M1938 mortar

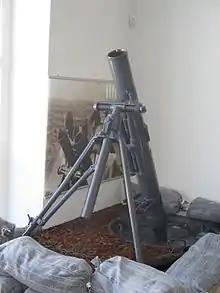
Romanian "Reșița Model 1942"

The 120-PM-38 was typically deployed to support infantry units and is the heaviest weapon that can still be broken down and transported by soldiers on foot. At first the 120-PM-38 was employed at the regimental level for indirect fire support in place of artillery, but as World War II continued it was issued down to the battalion level to supplement lighter mortars.